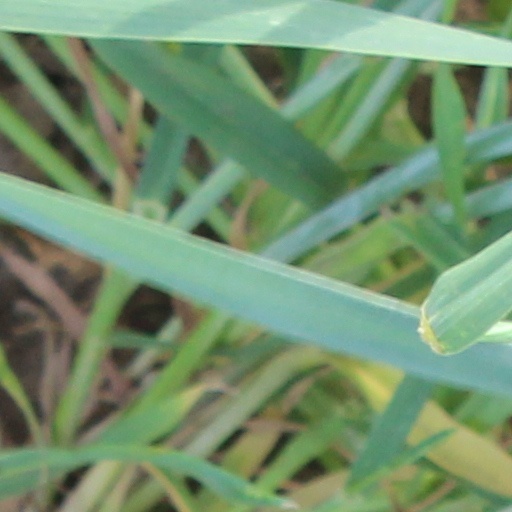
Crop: wheat